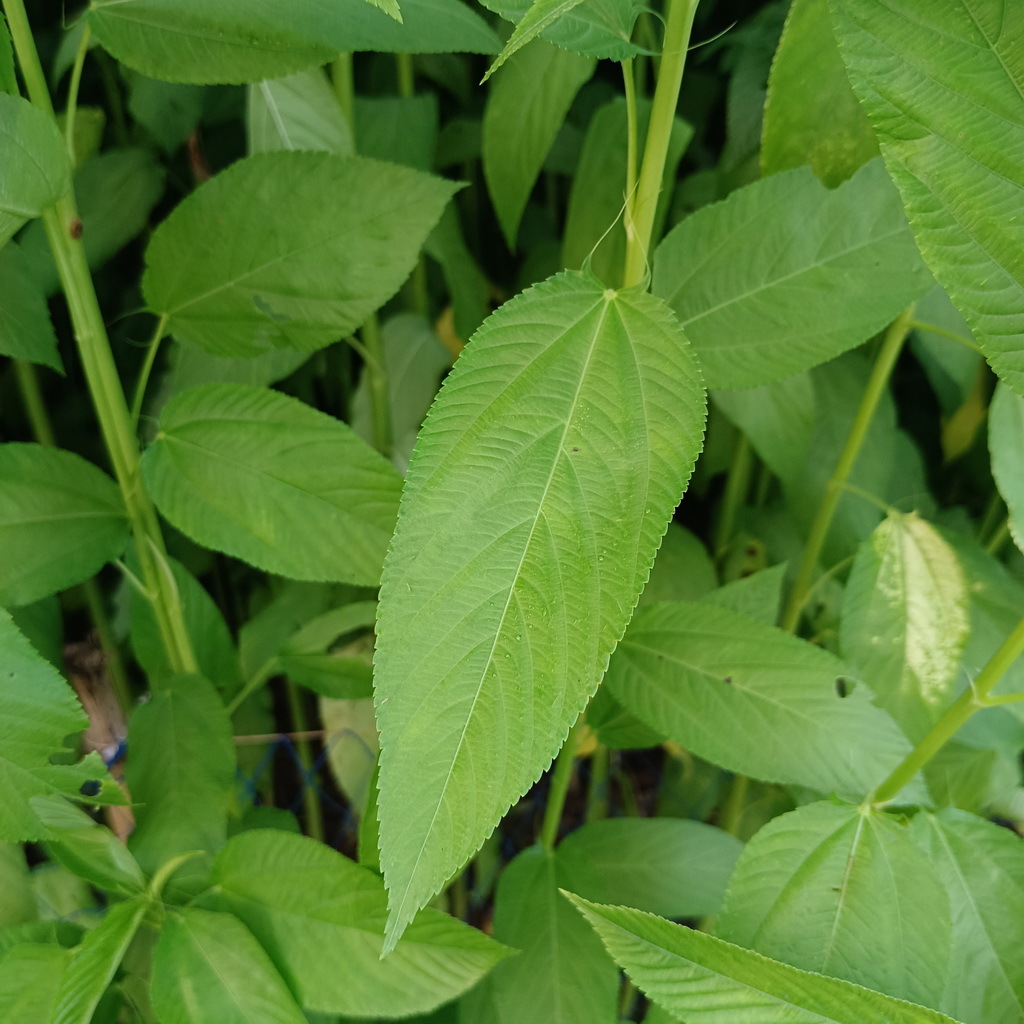
Label: Fresh